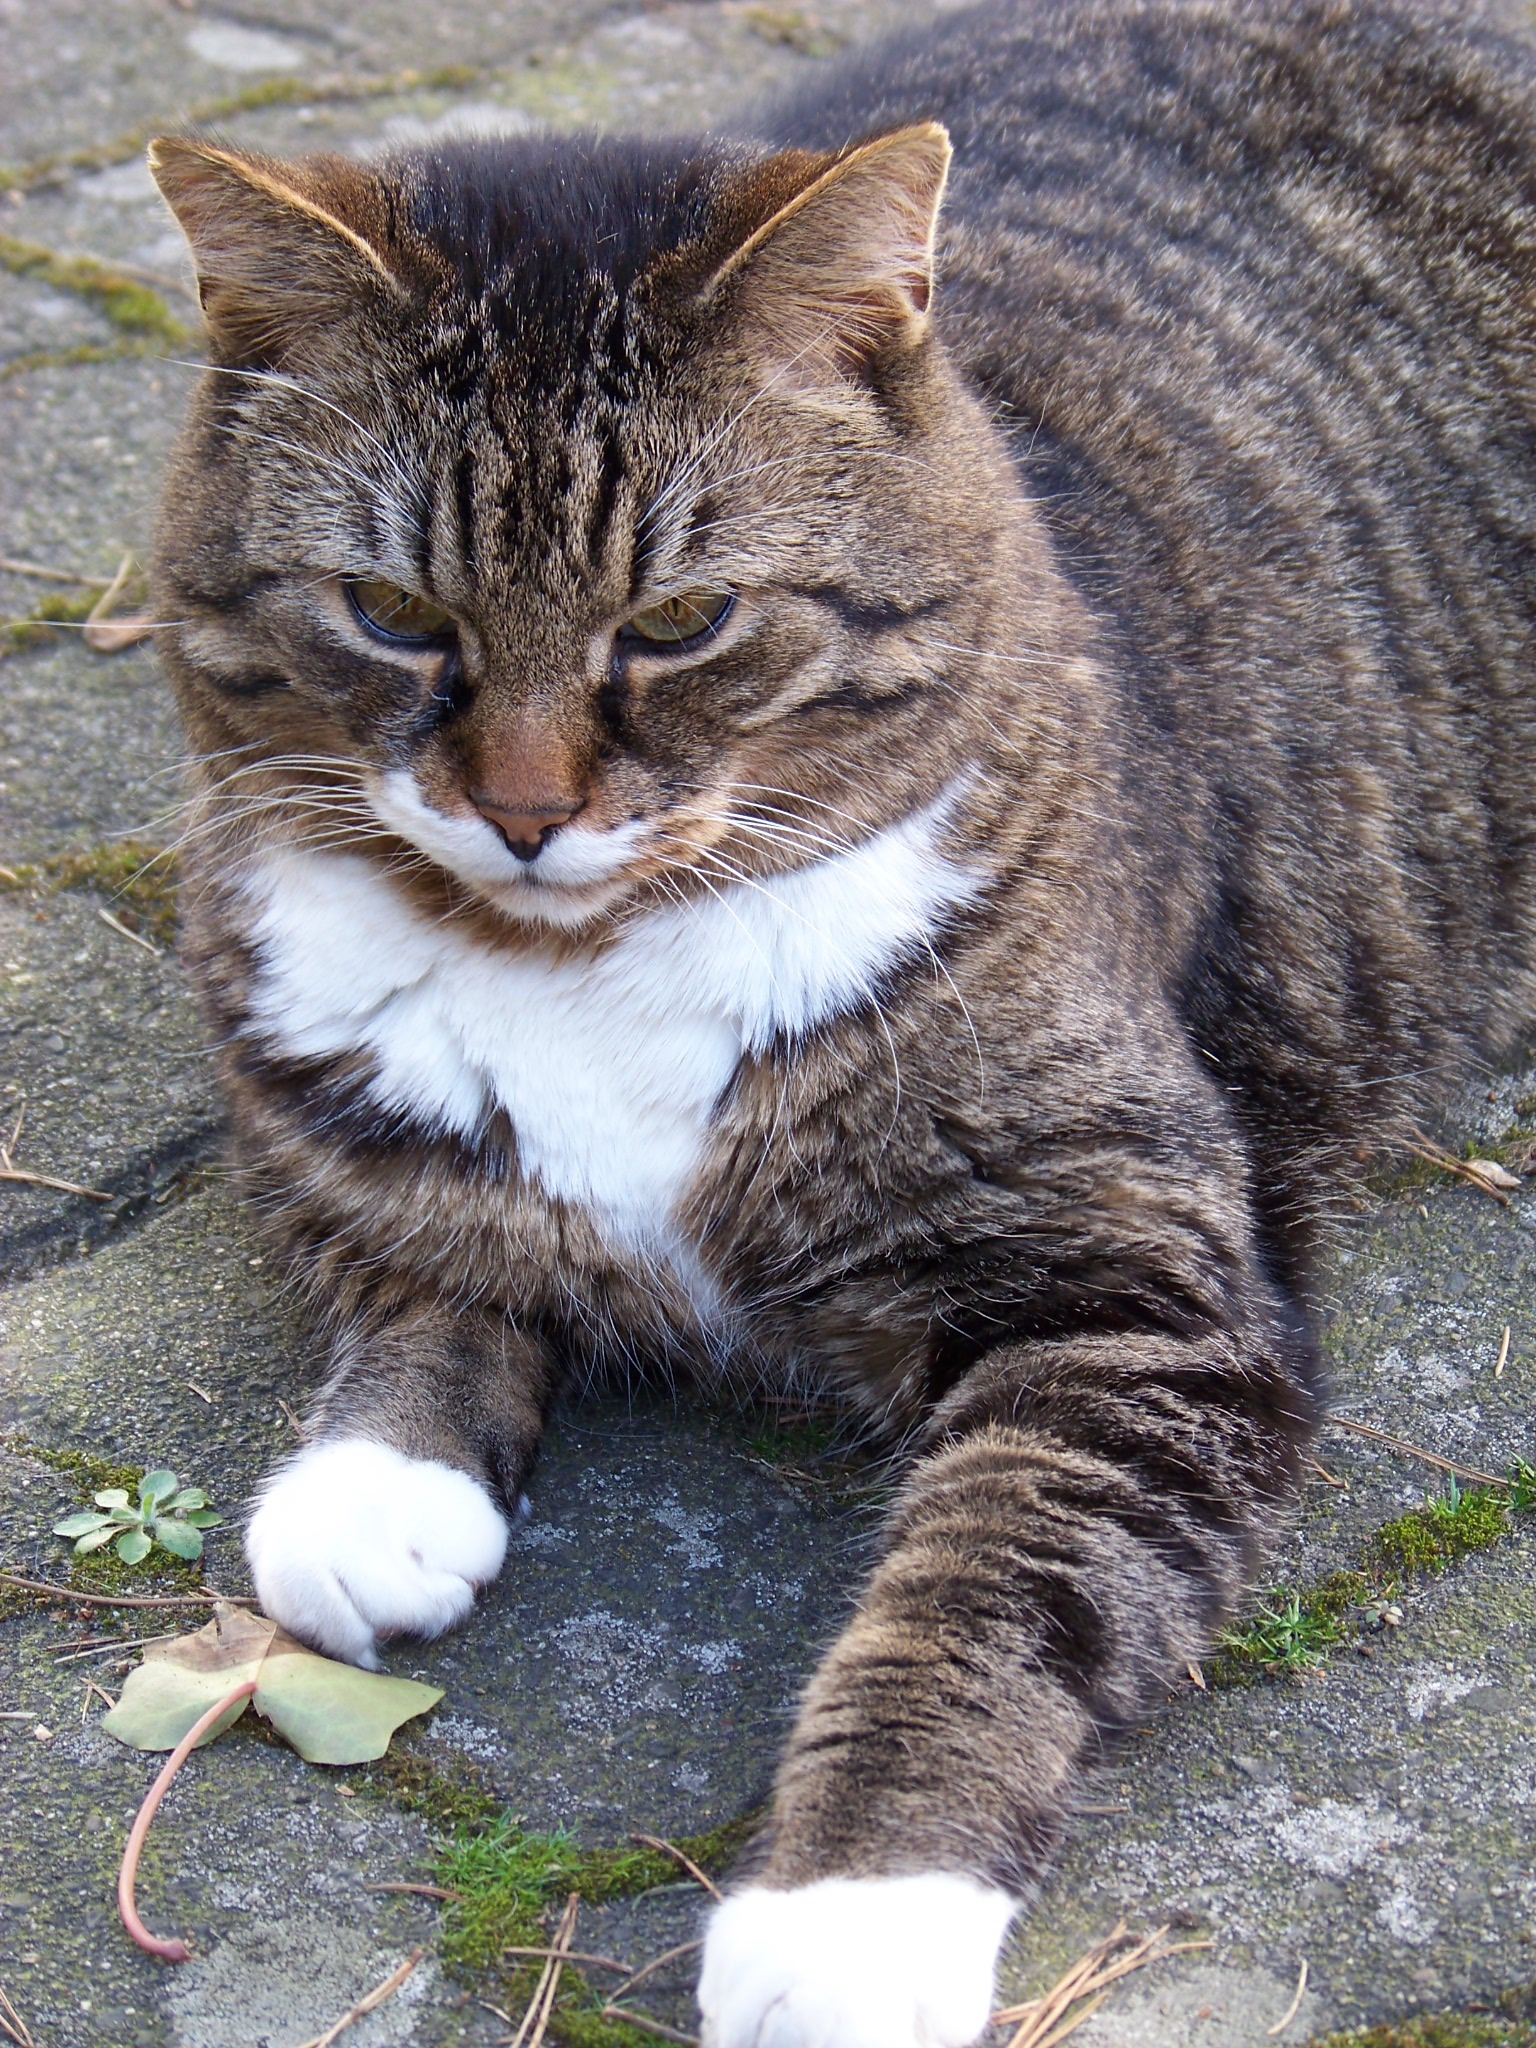
photography, pet, fur, cat, mammal, close, fauna, claw, nose, whiskers, snout, adidas, ears, vertebrate, paws, mieze, curious, domestic cat, cat's eyes, beard hair, tabby cat, purr, european shorthair, wild cat, small to medium sized cats, cat like mammal, domestic short haired cat, pixie bob